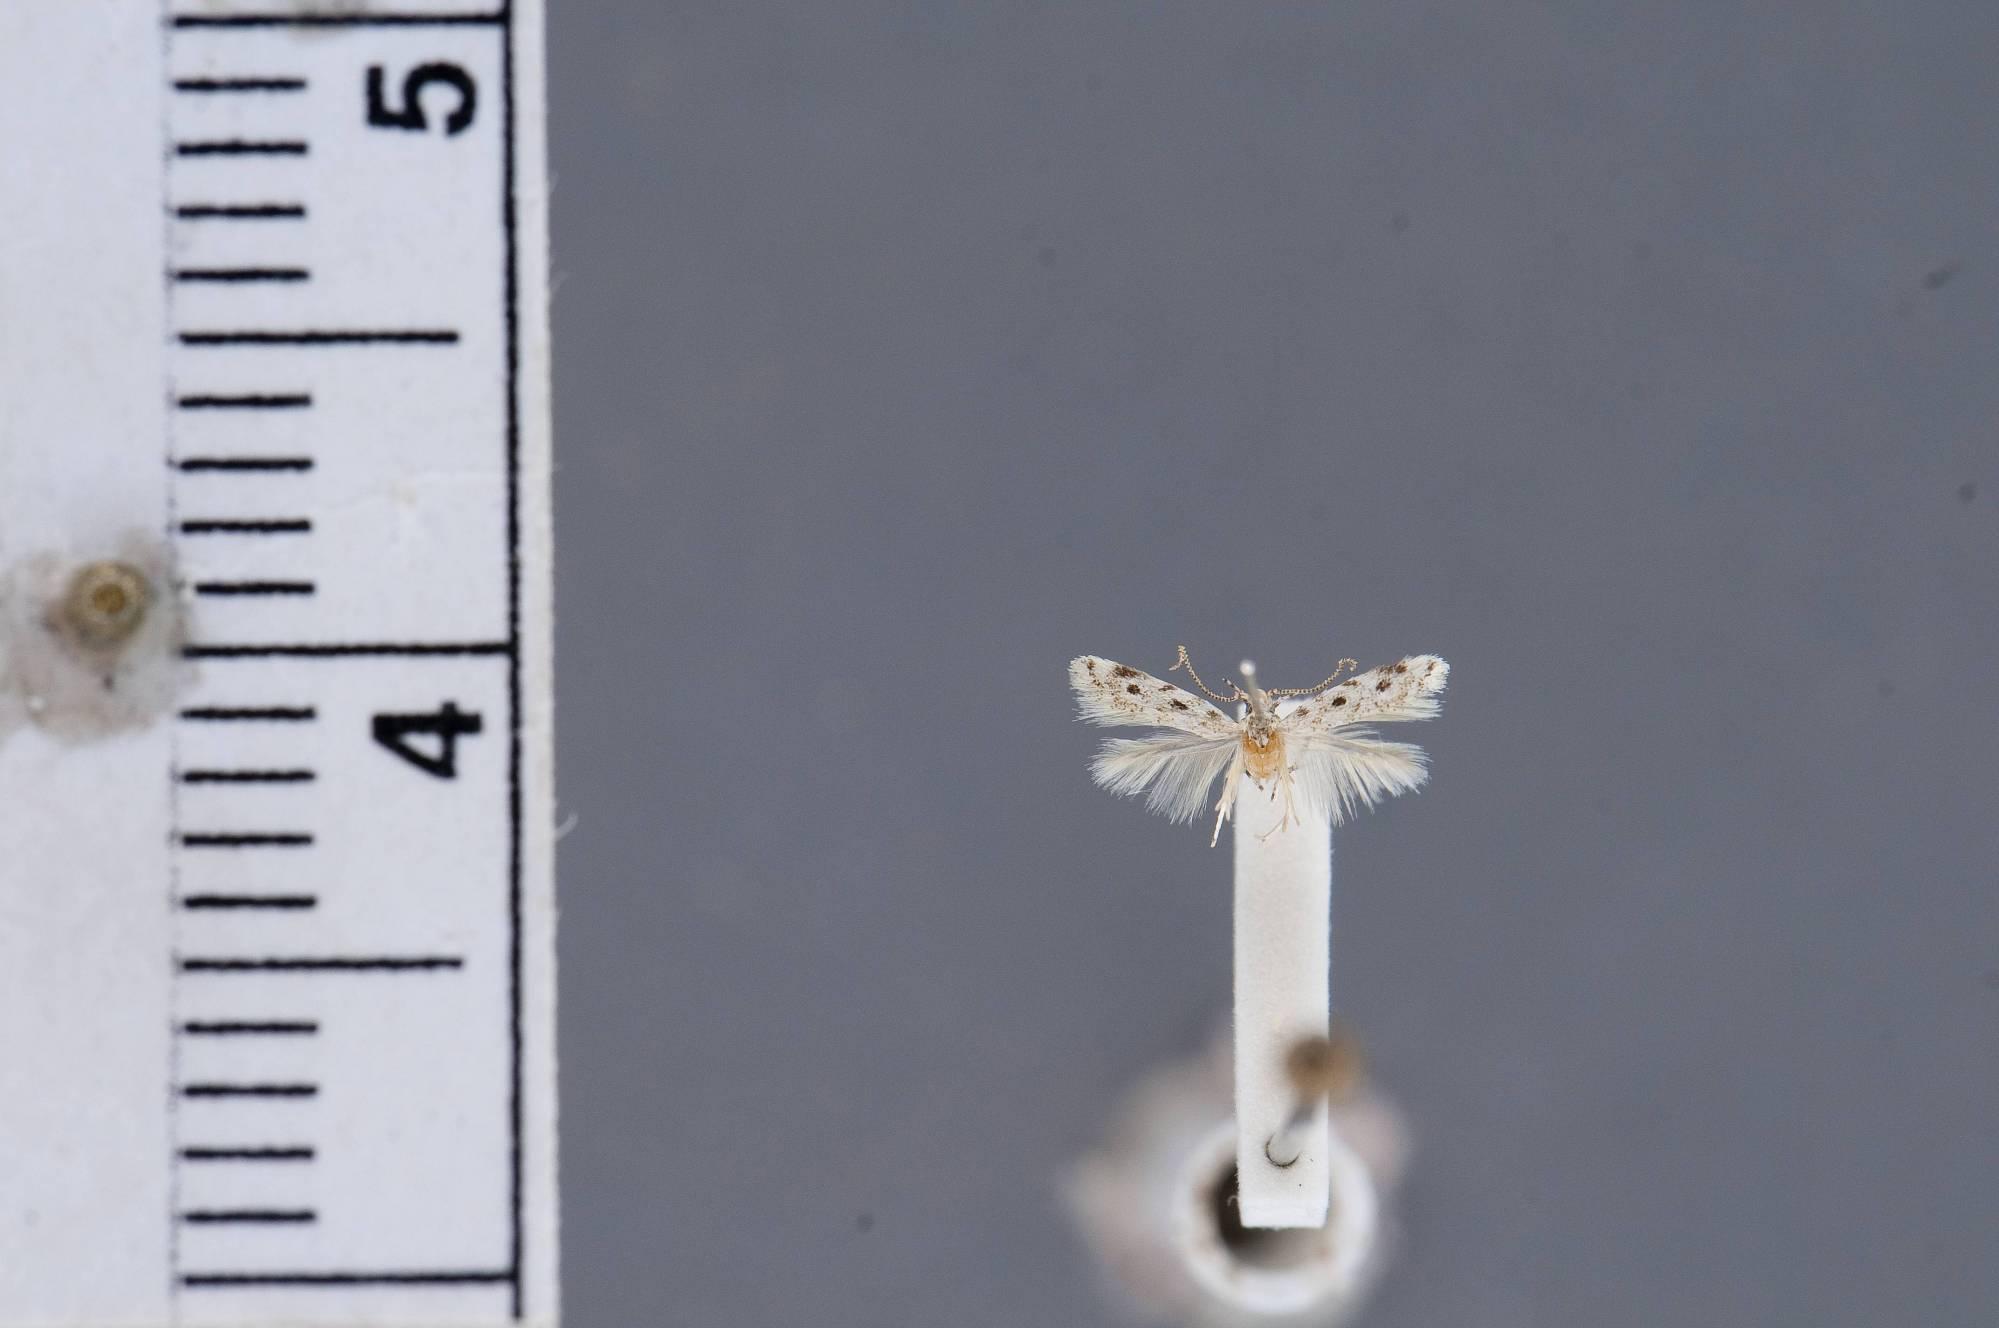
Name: Herlinda oligoria
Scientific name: Herlinda oligoria Clarke, 1986
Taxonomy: Animalia, Arthropoda, Insecta, Lepidoptera, Glossata, Cosmopterigidae, Cosmopteriginae
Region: J. F. Clarke
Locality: Hiva Oa, Atuona, Marquesas Islands, French Polynesia, France
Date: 24 Feb 1968